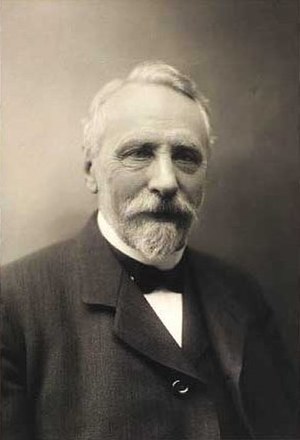
Peter Christian Hauberg
Peter Christian Hauberg i 1914
Peter Christian Hauberg var en fremtrædende dansk numismatiker, der 1898-1920 var administrerende inspektør for Den Kongelige Mønt- og Medaillesamling. Han forfattede flere bøger om dansk møntvæsen i middelalderen.